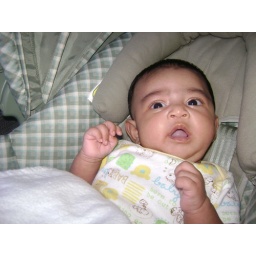
in her car seat